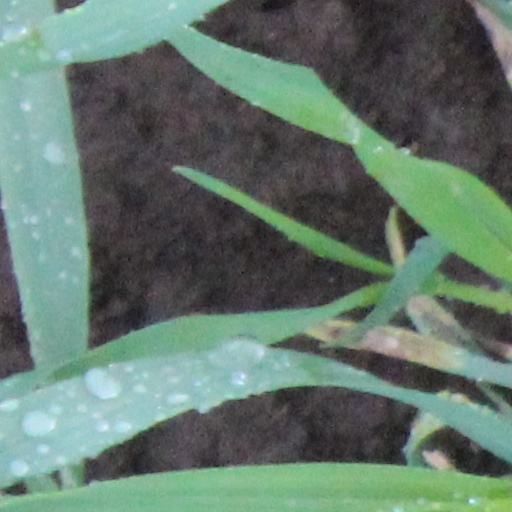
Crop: wheat